Capital Square

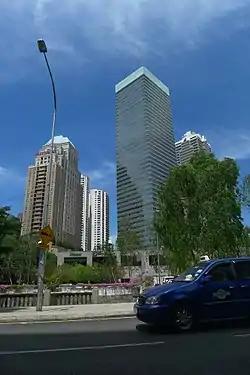

Capital Square, commonly referred to as Cap Square, is a residential condominium skyscraper and shopping mall along Jalan Munshi Abdullah, in midtown in Kuala Lumpur, Malaysia, developed by Bandar Raya Developments Berhad. Apart from retail spaces, the development encompasses one 36-storey condominium block and one office block under phase 2. Phase 1, which comprised a single 40-storey office block, Menara Multi Purpose, was completed back in 1994. Menara Multi-Purpose is also home to Bandar Raya Developments Berhad's corporate headquarters. The completed 36-storey residence component of the Cap Square development comprises 180 apartment units.